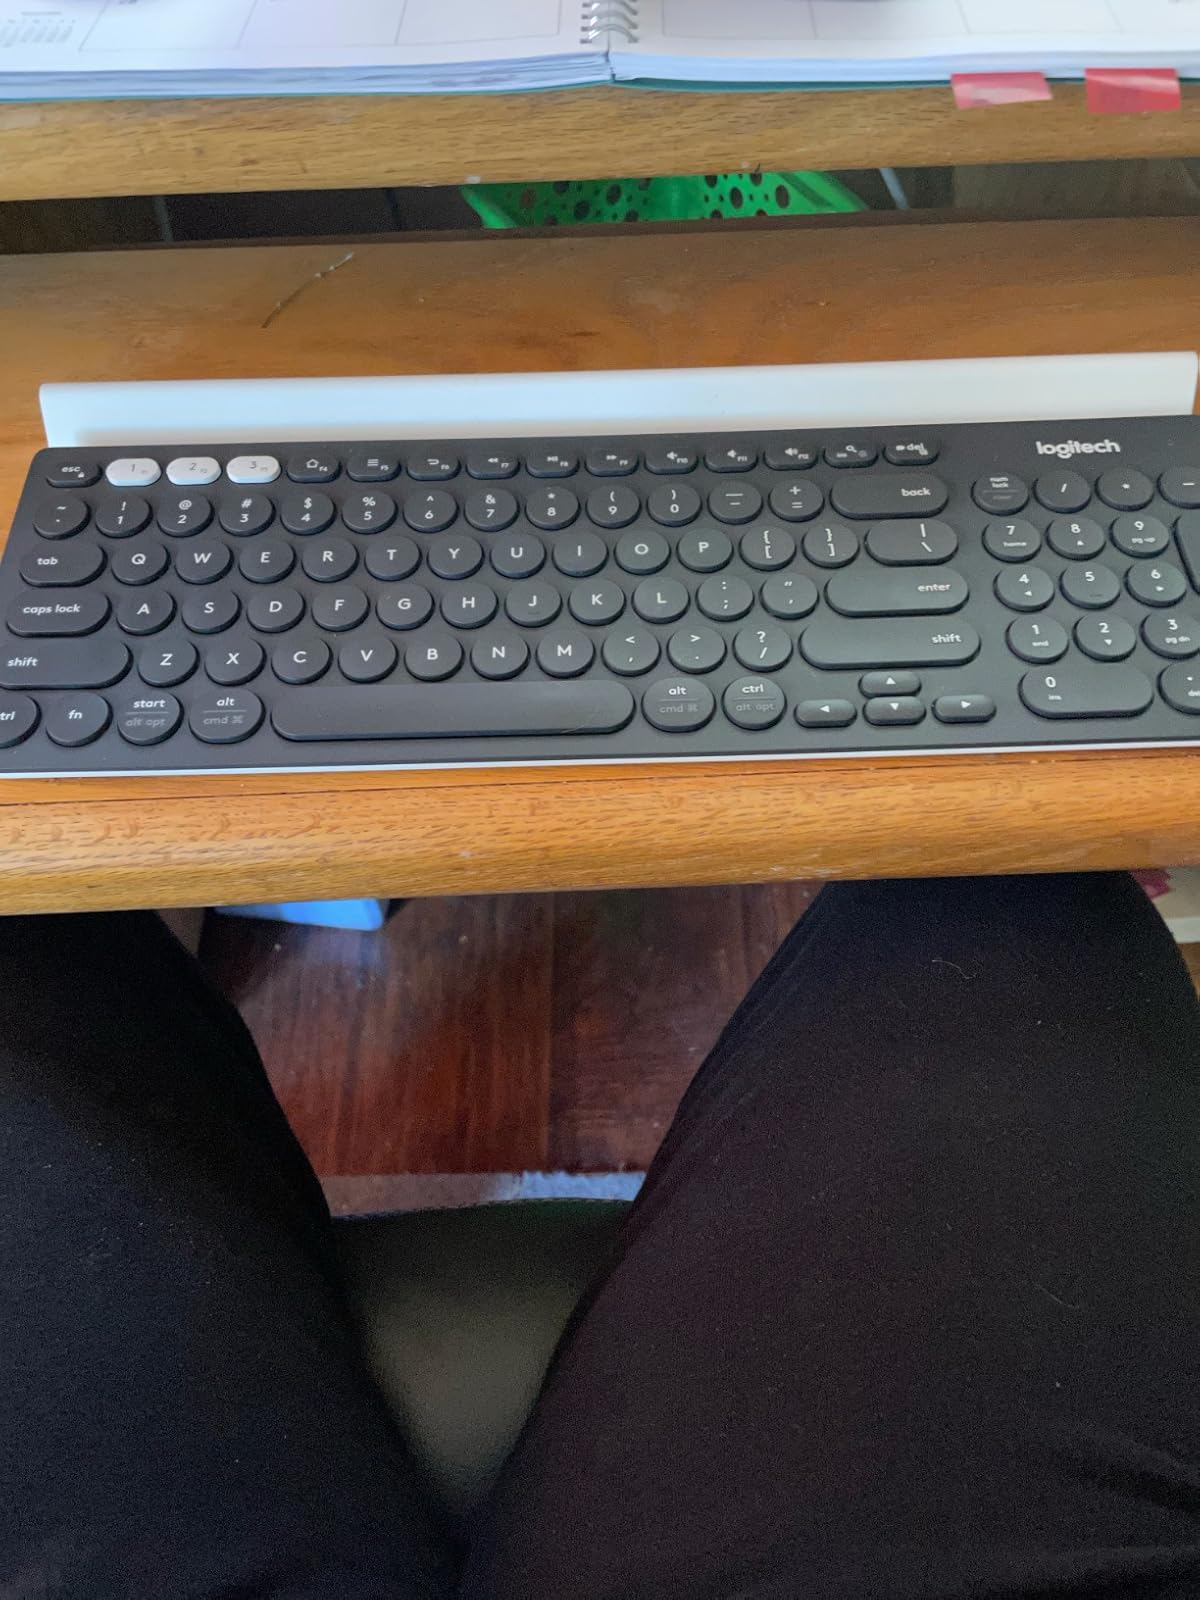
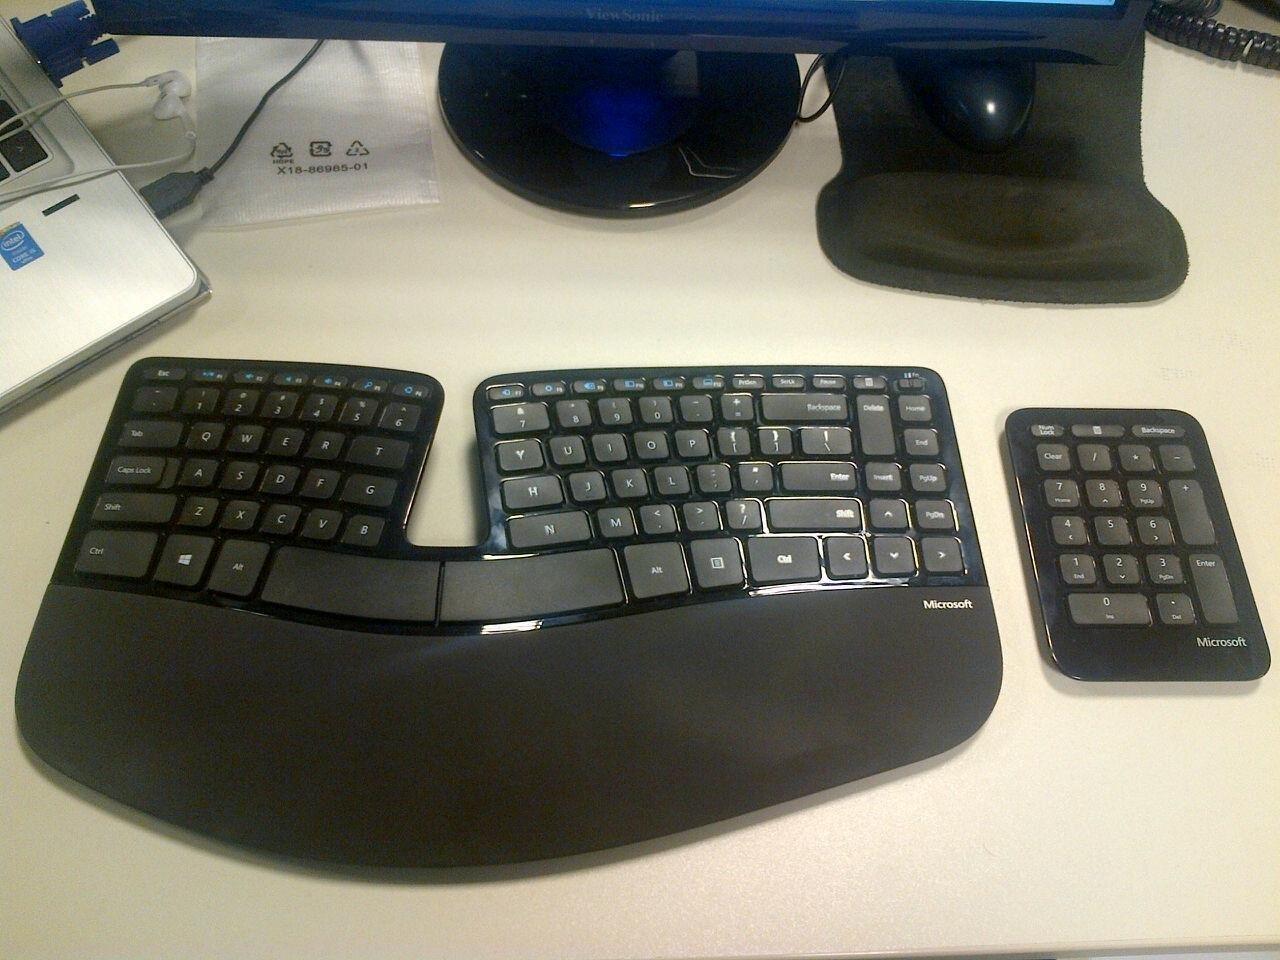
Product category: keyboard
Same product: no